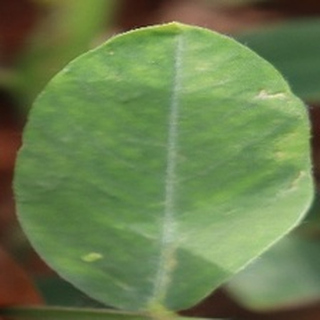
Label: healthy_groundnut